Judson Record House

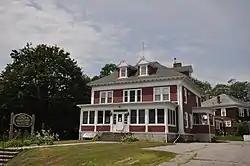

The Judson Record House is a historic house at 22 Church Street in Livermore Falls, Maine. Built in 1907 for a prominent local industrialist, it is a fine local example of Colonial Revival architecture. It presently houses Maine's Paper and Heritage Museum. It was added to the National Register of Historic Places in 2015.